Neuleiningen

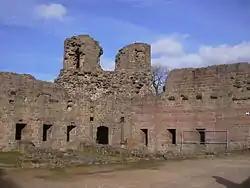
Neuleiningen Castle: stump of the northeast defensive tower (keep)

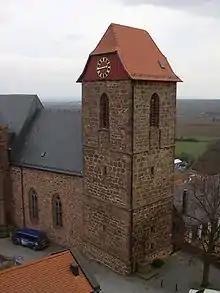
Former castle chapel (now parish church) "St. Nikolaus"

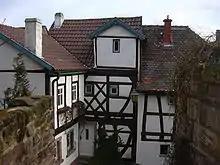
Timber-frame house at the corner of Obergasse and Mittelgasse

"Burg Neuleiningen" is typologically of the model of French castles of the so-called “castrum type” found in the Île de France. It was built under Count Friedrich III of Leiningen-Dagsburg in the 1240s and is thereby one of the earliest castrum-type castles on German soil. From the castle's lookout tower one has an outstanding view of the Upper Rhine Plain in the east and the Palatinate Forest’s mountains in the west. The villages of Sausenheim and Kleinkarlbach below Neuleiningen can be seen. In good weather one can also make out Ludwigshafen, Mannheim, the Odenwald and even aircraft taking off from Frankfurt Airport.